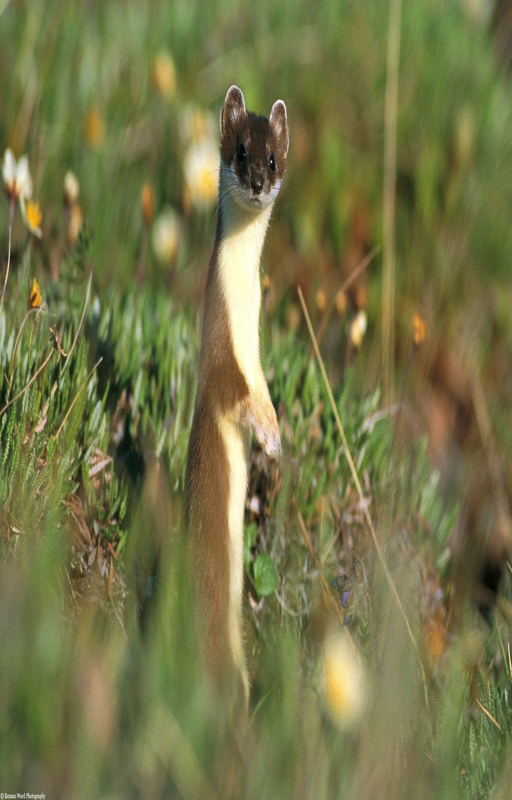
animals that live in the deciduous forest - photo #